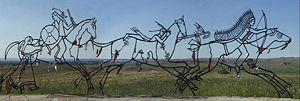
Le Little Bighorn Battlefield National Monument est un monument national américain créé le 29 janvier 1879 pour préserver le champ de bataille de la bataille de Little Bighorn qui eut lieu les 25 et 26 juin 1876. Il inclut le Custer National Cemetery.